Yunagaya Domain

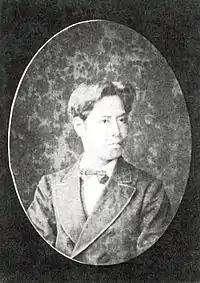
Naitō Masayasu

In 1622, the 70,000 "koku" Iwakitaira Domain was assigned to Naitō Masanaga. In 1670, his son and 2nd "daimyō" Naitō Tadaoki transferred 10,000 "koku" of newly developed rice lands to his younger son, Tōyama Masasuke, creating a subsidiary domain based at Yumoto "jin'ya". In 1676, Masasuke moved the location of his "jin'ya" from Yumoto to nearby Yunagaya and laid out the foundations of his castle town. In 1680, as a reward to helping suppress a rebellion by Naitō Tadakatsu, the "daimyō" of Toba Domain, he was awarded an additional 2000 "koku" estate in Tamba Province. He served as castellan of Osaka Castle in 1687, and was rewarded with another 3000 "koku" in Kawachi Province, bringing the "kokudaka" of the domain to 15,000 "koku".